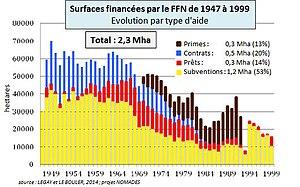
d'après LEGAY et LE BOULER, 2014
Le Fonds forestier national était un fonds français, créé en 1946 pour permettre une gestion plus dynamique des forêts françaises et pour aider la filière bois à se développer. Il visait principalement à encourager le reboisement et à désenclaver les forêts, c'est-à-dire y favoriser l'accès aux grumiers.